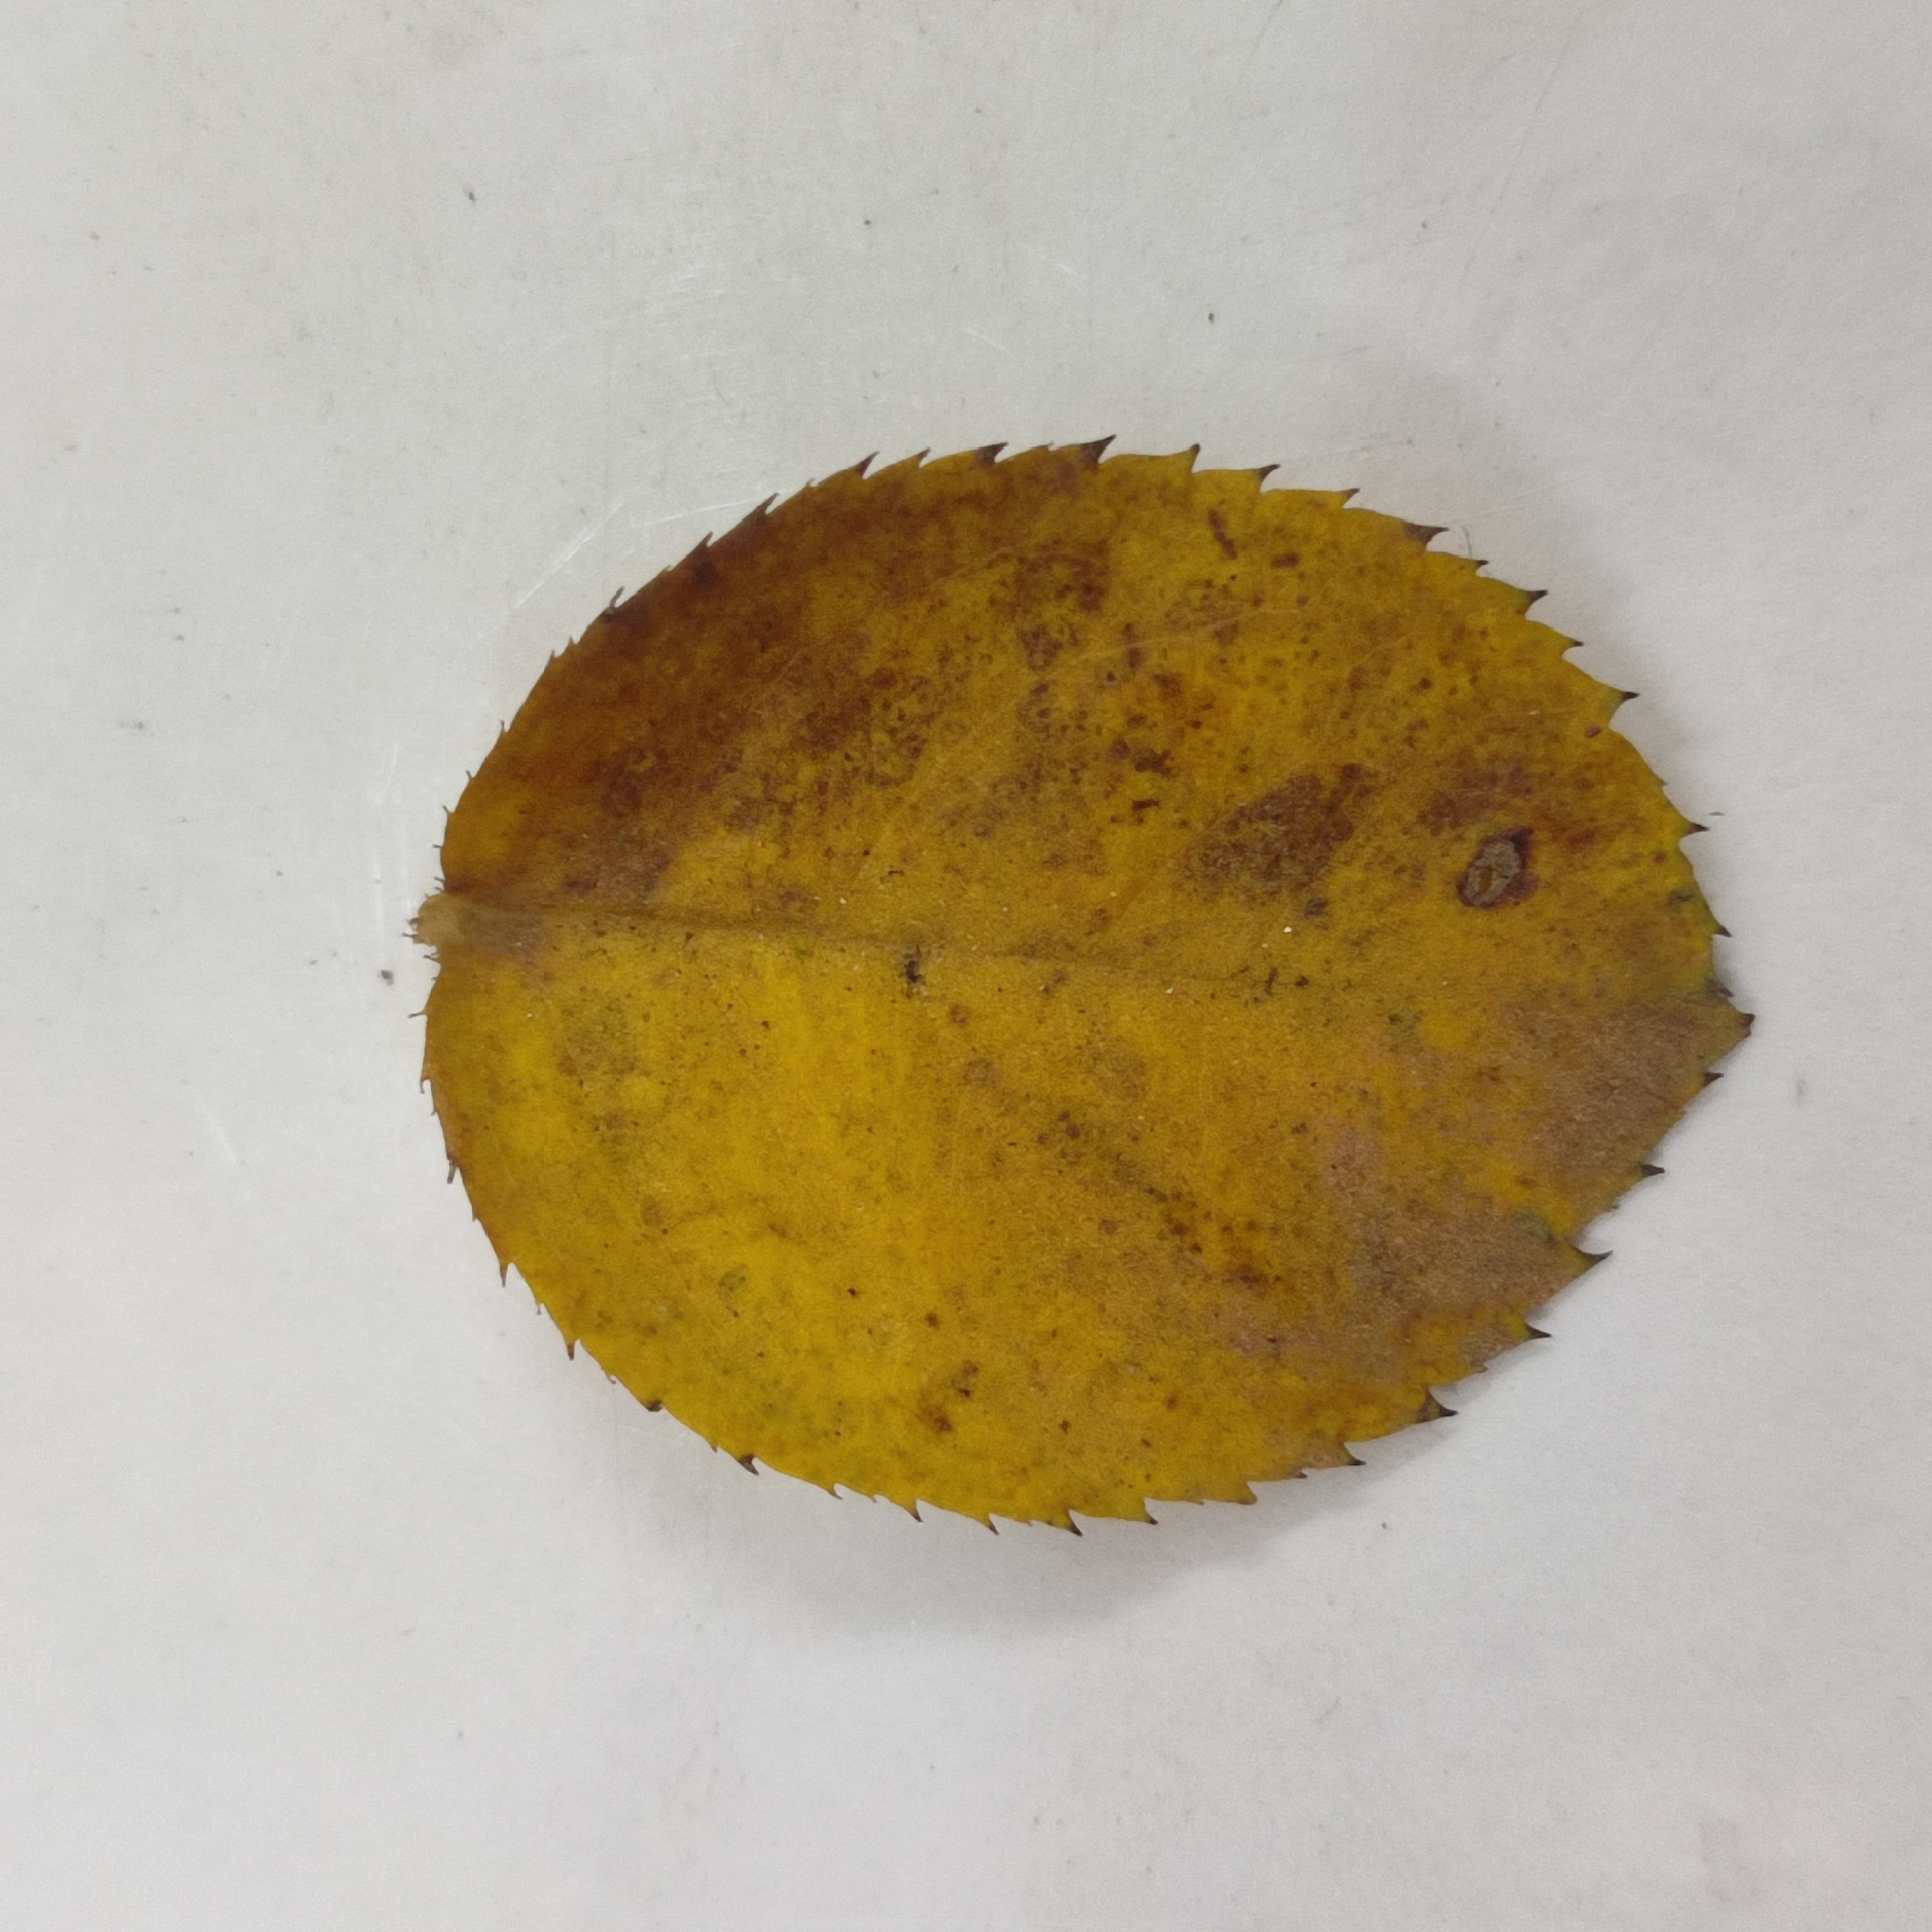
Label: Black Spot